Philips Park, Prestwich

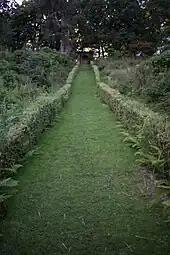
Grass Walk.

The Grass Walk was a grass staircase leading to a Garden Temple originally housing a marble statue carved in Rome in 1856.